Élisabeth of France

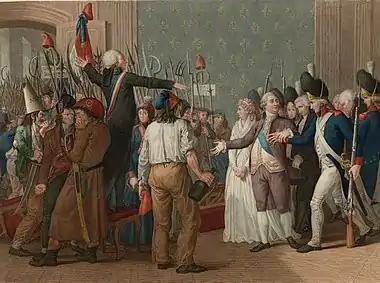
Élisabeth during the Demonstration of 20 June 1792

Élisabeth and her brother Charles-Philippe, Comte d'Artois, were the staunchest conservatives in the royal family. Unlike Artois, who, on the order of the king, left France on 17 July 1789, three days after the storming of the Bastille, Élisabeth refused to emigrate when the gravity of the events set in motion by the French Revolution became clear.